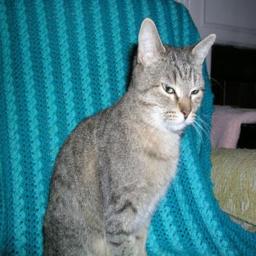
Animal: cats